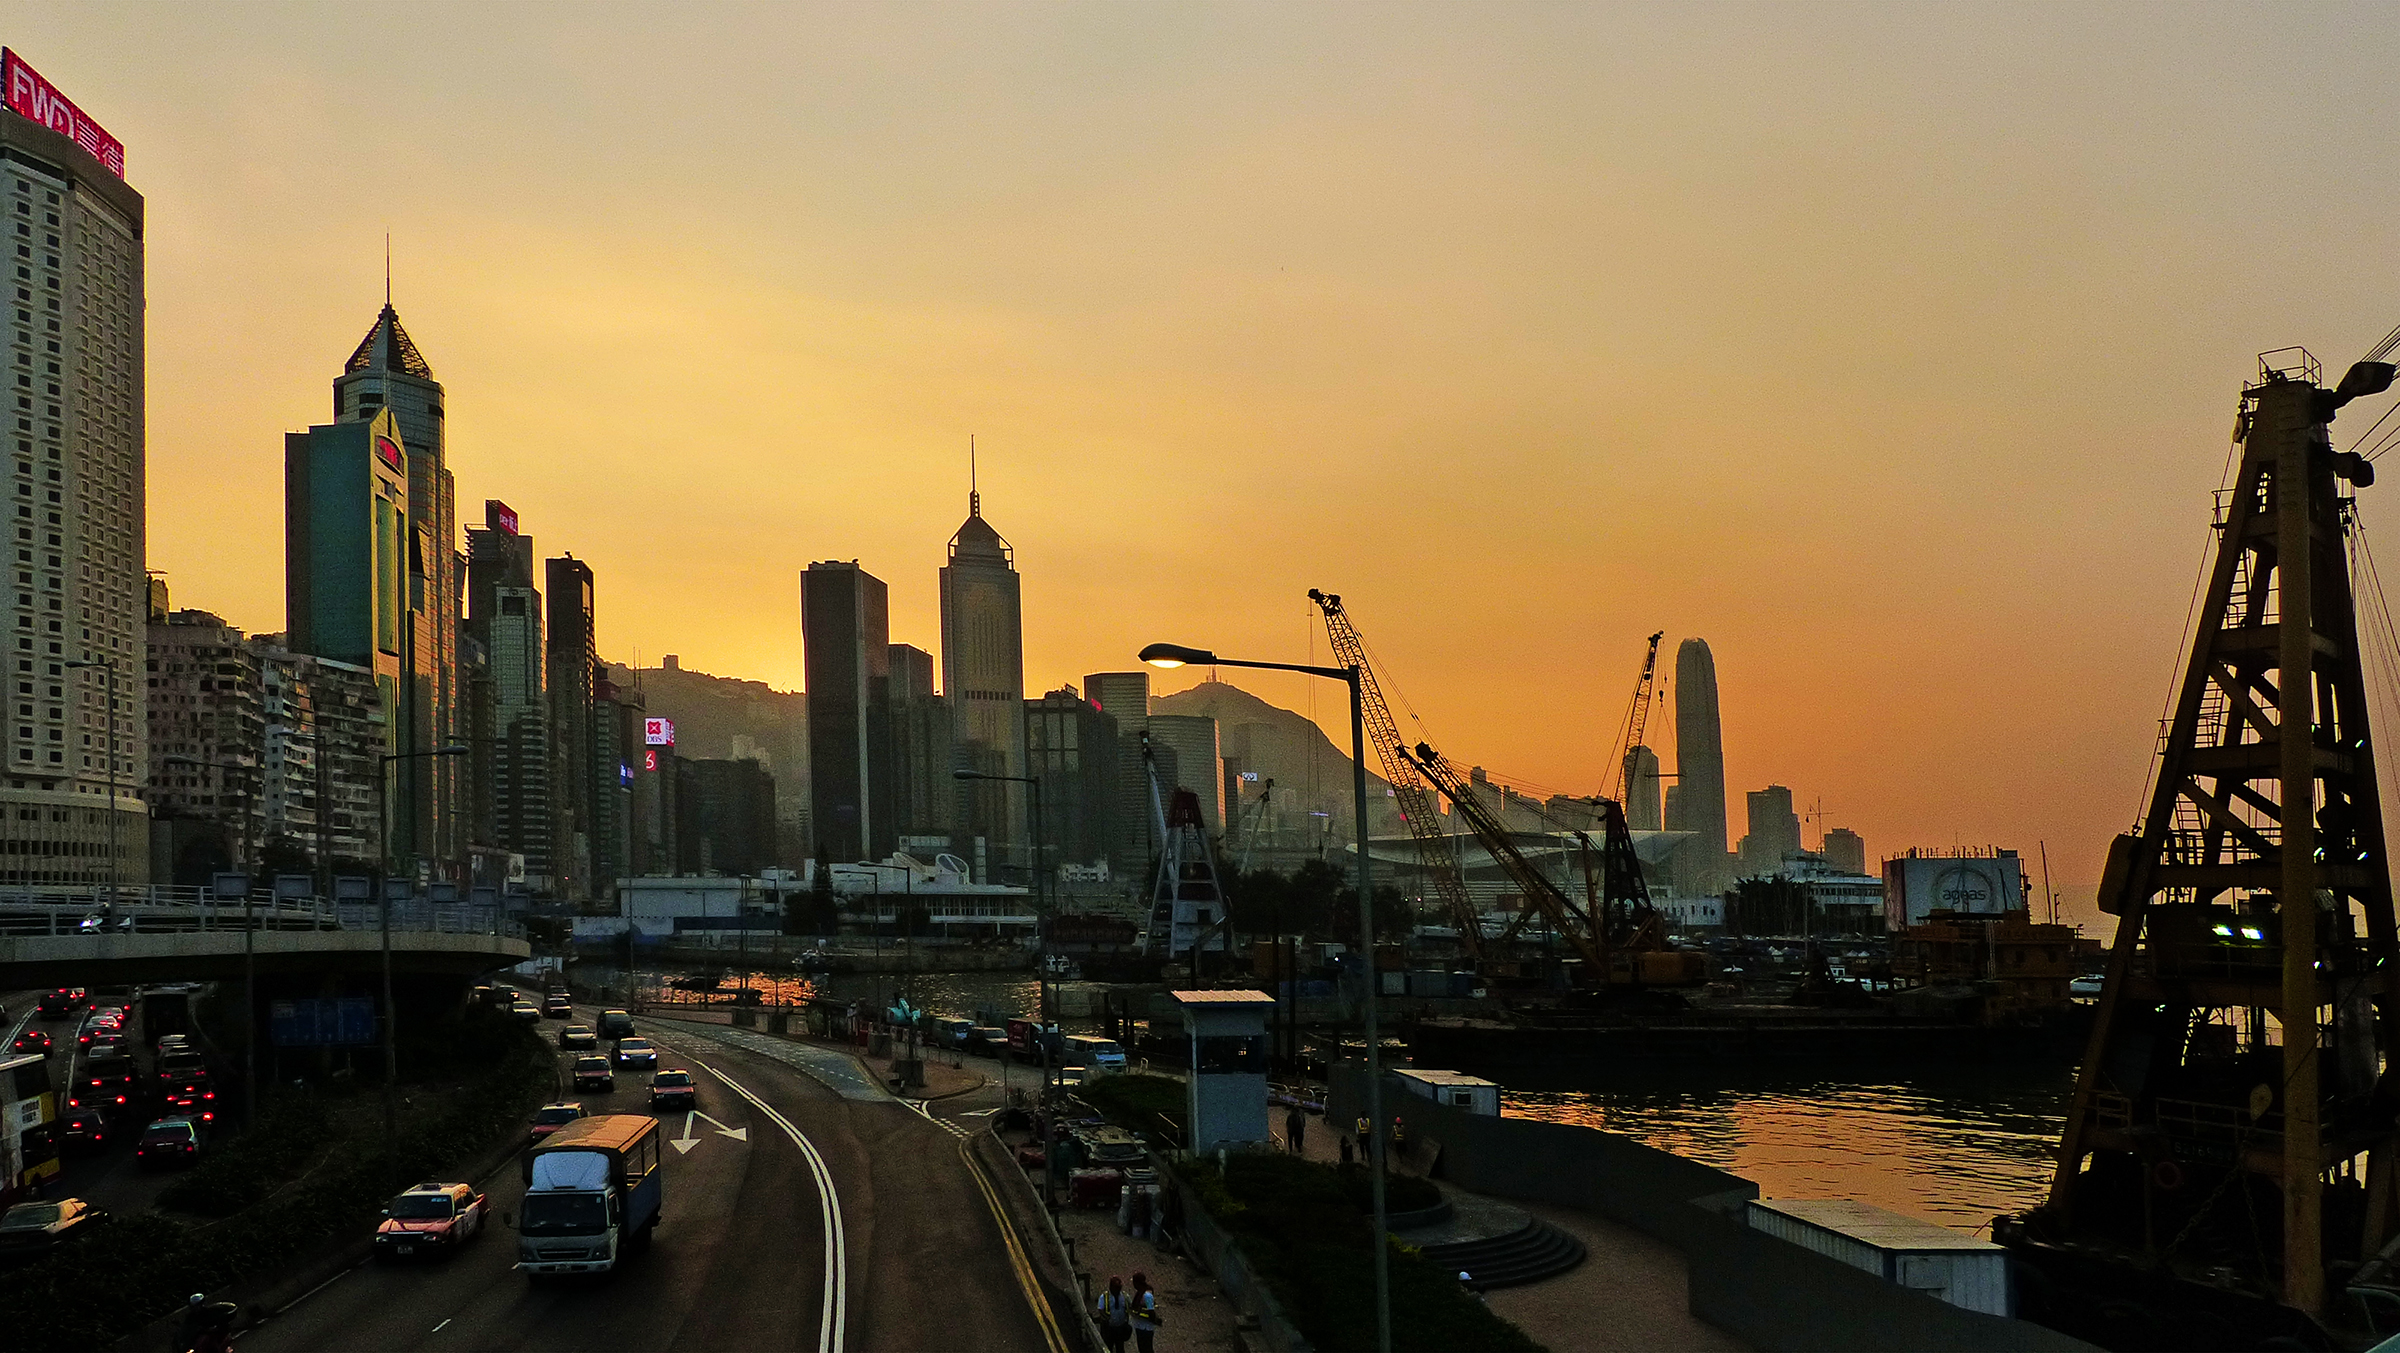
horizon, sunset, skyline, night, morning, dawn, city, skyscraper, cityscape, downtown, dusk, evening, asia, landmark, waterway, lumix, bridgecamera, hongkong, fz200, superzoom, victoriaislandhongkong, metropolis, urban area, human settlement, metropolitan area